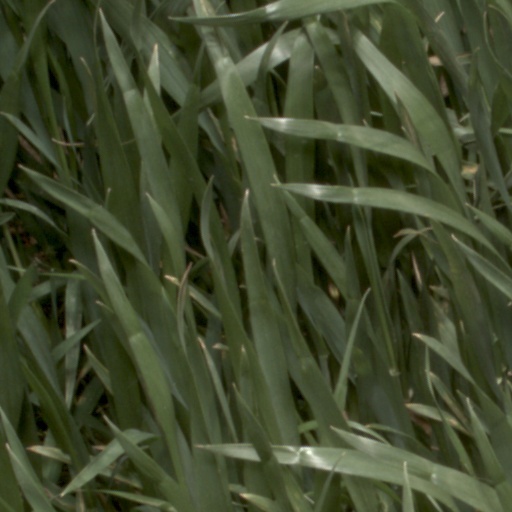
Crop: wheat